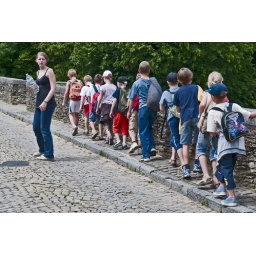
Verkenners op de Semoisbrug in Bouillon Boyscouts walking over the sidewalk of the Semoisbridge in Bouillon